Edicts of Ashoka

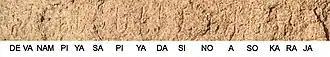
The full title "Devanampiyasa Piyadasino Asokaraja" in the .

There is also a unique Minor Rock Edict No.3, discovered next to Bairat Temple, for the Buddhist clergy, which gives a list of Buddhist scriptures (most of them unknown today) which the clergy should study regularly.